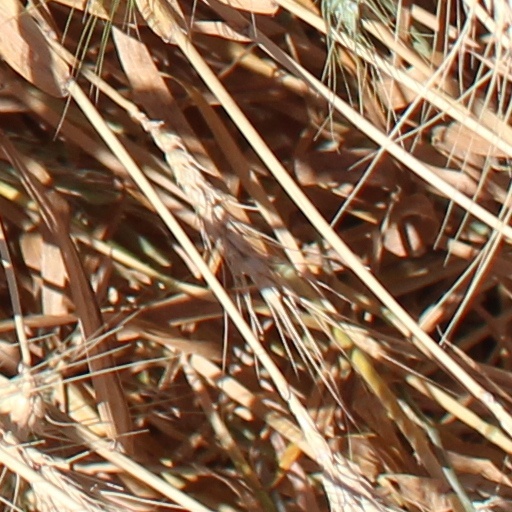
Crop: wheat